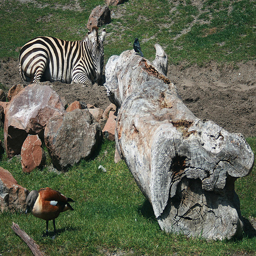
A zebra siting next to a log in a field.
A zebra lays next to a collection of large rocks.
A zebra laying down on the grass and a few birds.
a zebra and a bird standing in some grass
A zebra is lying down by the tree stump